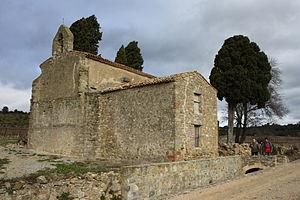
Chapelle Notre-Dame-de-l'Aire This building is inscrit au titre des Monuments Historiques. It is indexed in the Base Mérimée, a database of architectural heritage maintained by the French Ministry of Culture,
Talairan est une commune française, située dans le département de l'Aude en région Occitanie.
Cet article recense les monuments historiques de l'Aude, en France.
La chapelle Notre-Dame-de-l'Aire est une chapelle située à Talairan dans le département français de l'Aude en région Occitanie.